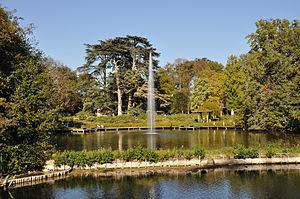
Fontaine du Parc floral de La Source à Orléans. Pièce d'eau ""le Miroir"", au nord du château de la Source. Vue vers le N-E."
Le Loiret est une rivière située dans le département du Loiret auquel il a donné son nom, dans la région Centre-Val de Loire.